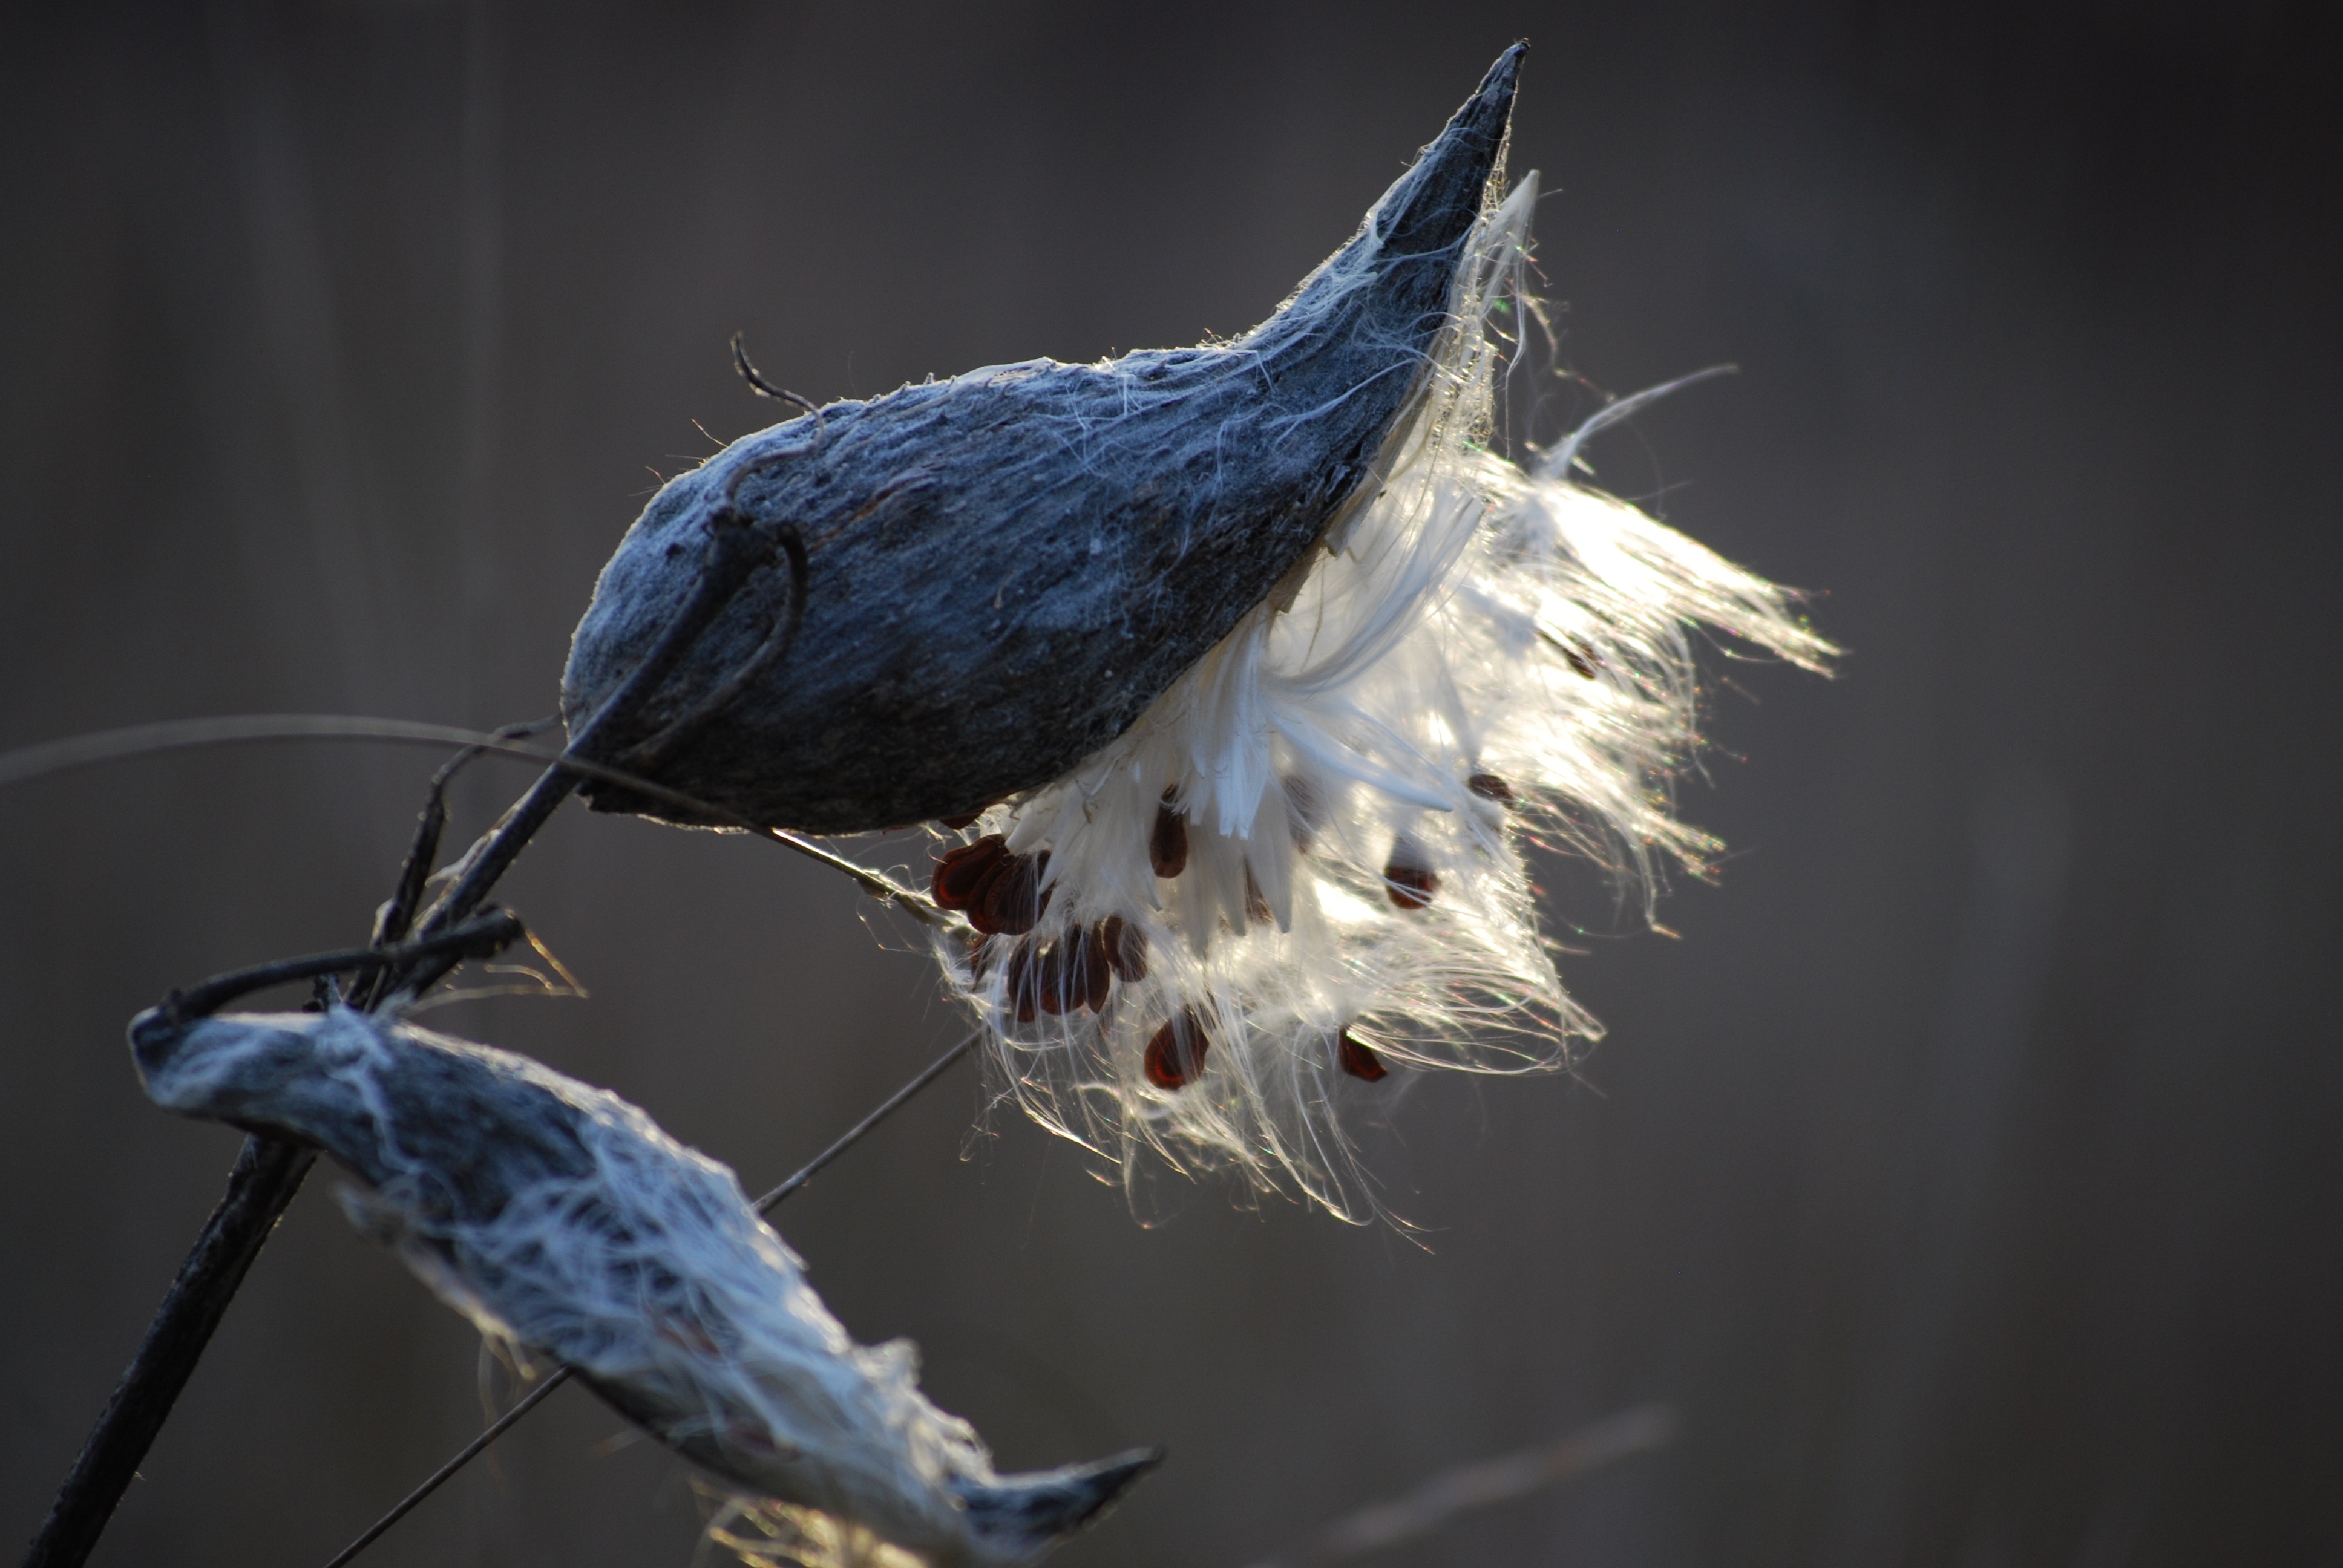
tree, nature, branch, bird, wing, plant, wildlife, beak, blue, fauna, close up, vertebrate, milkweed, macro photography, perching bird